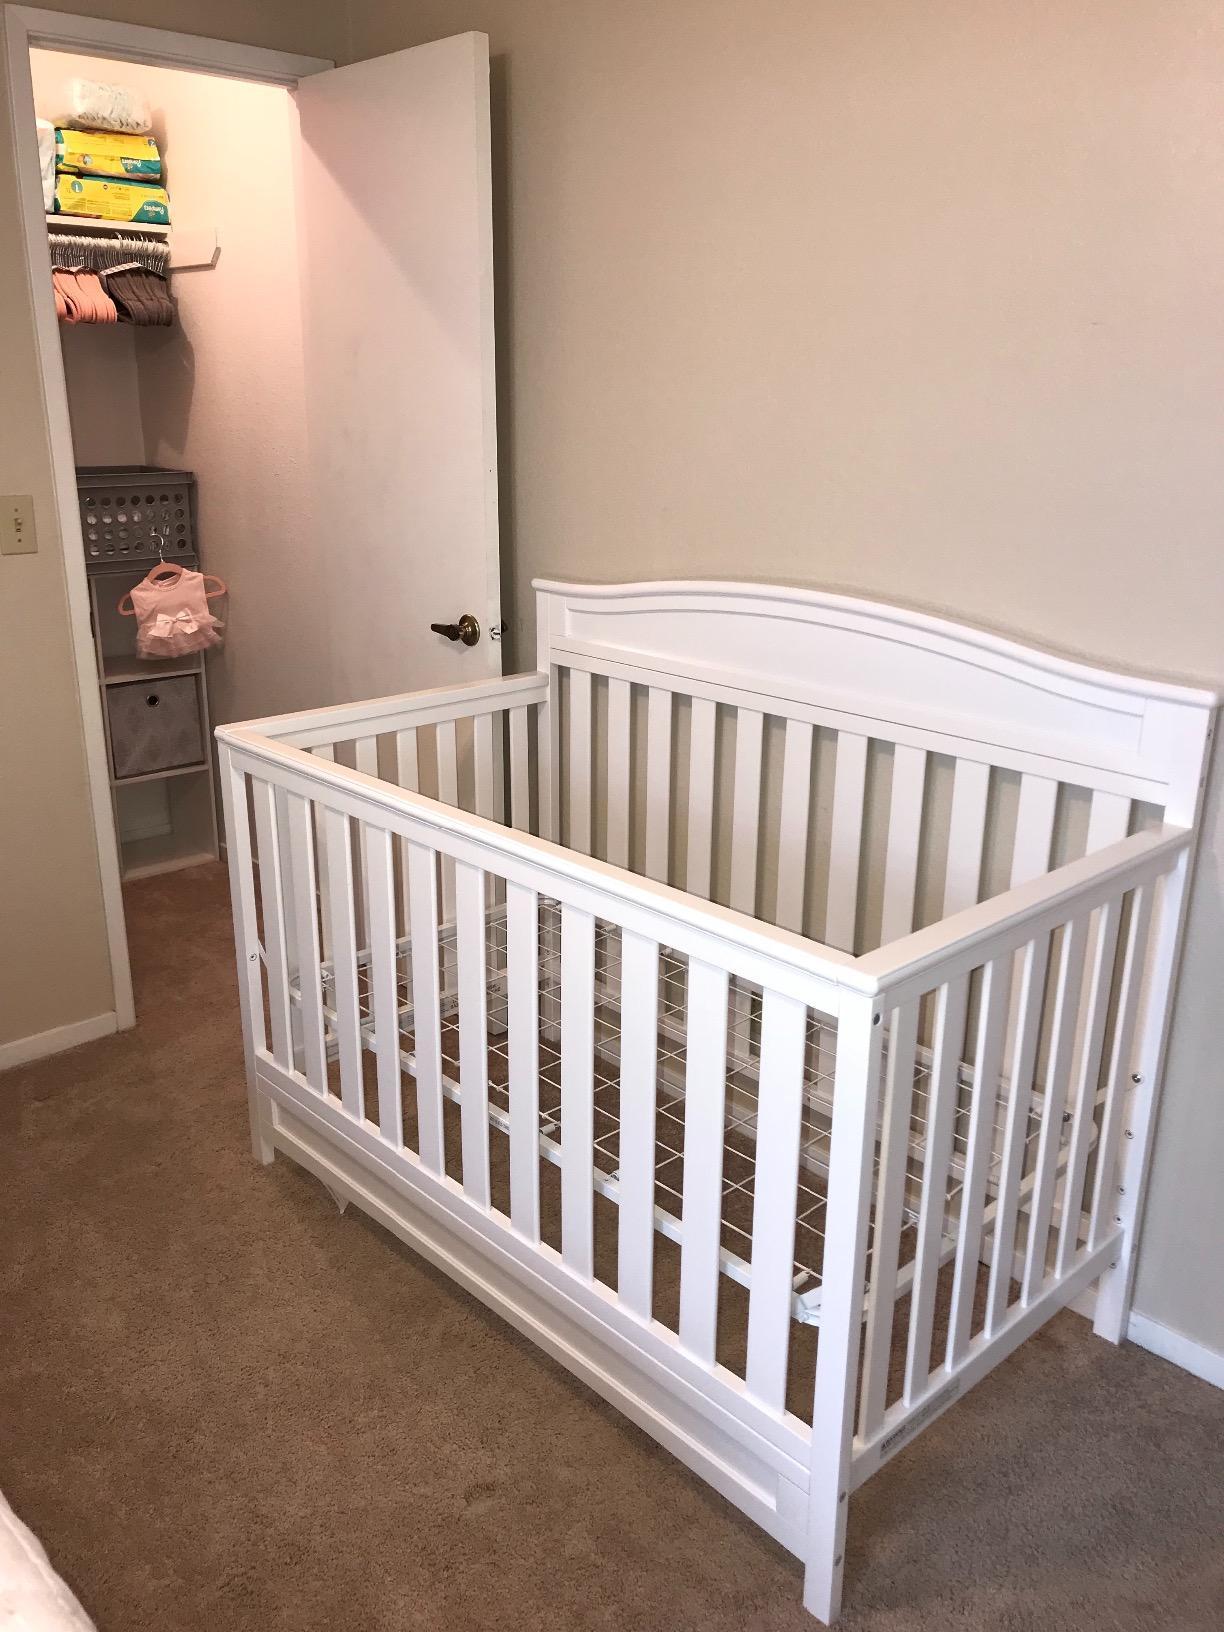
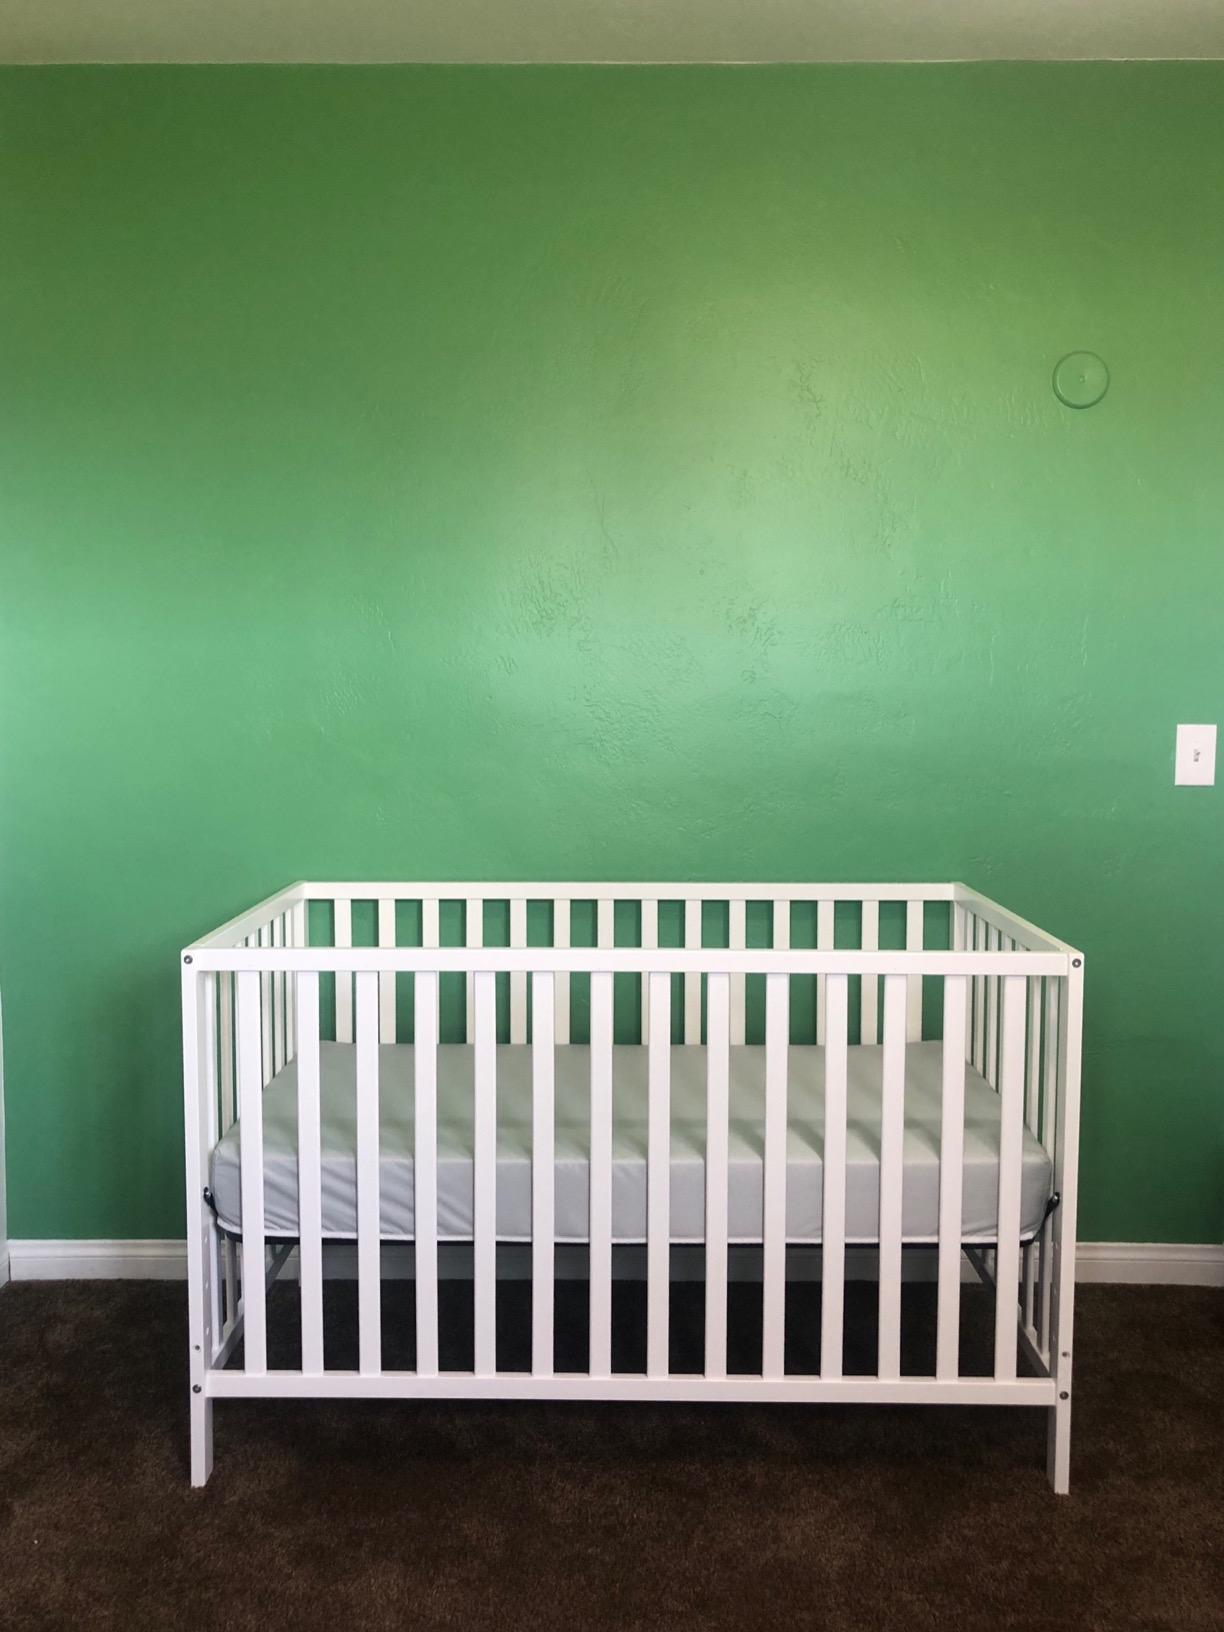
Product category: products_crib
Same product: no